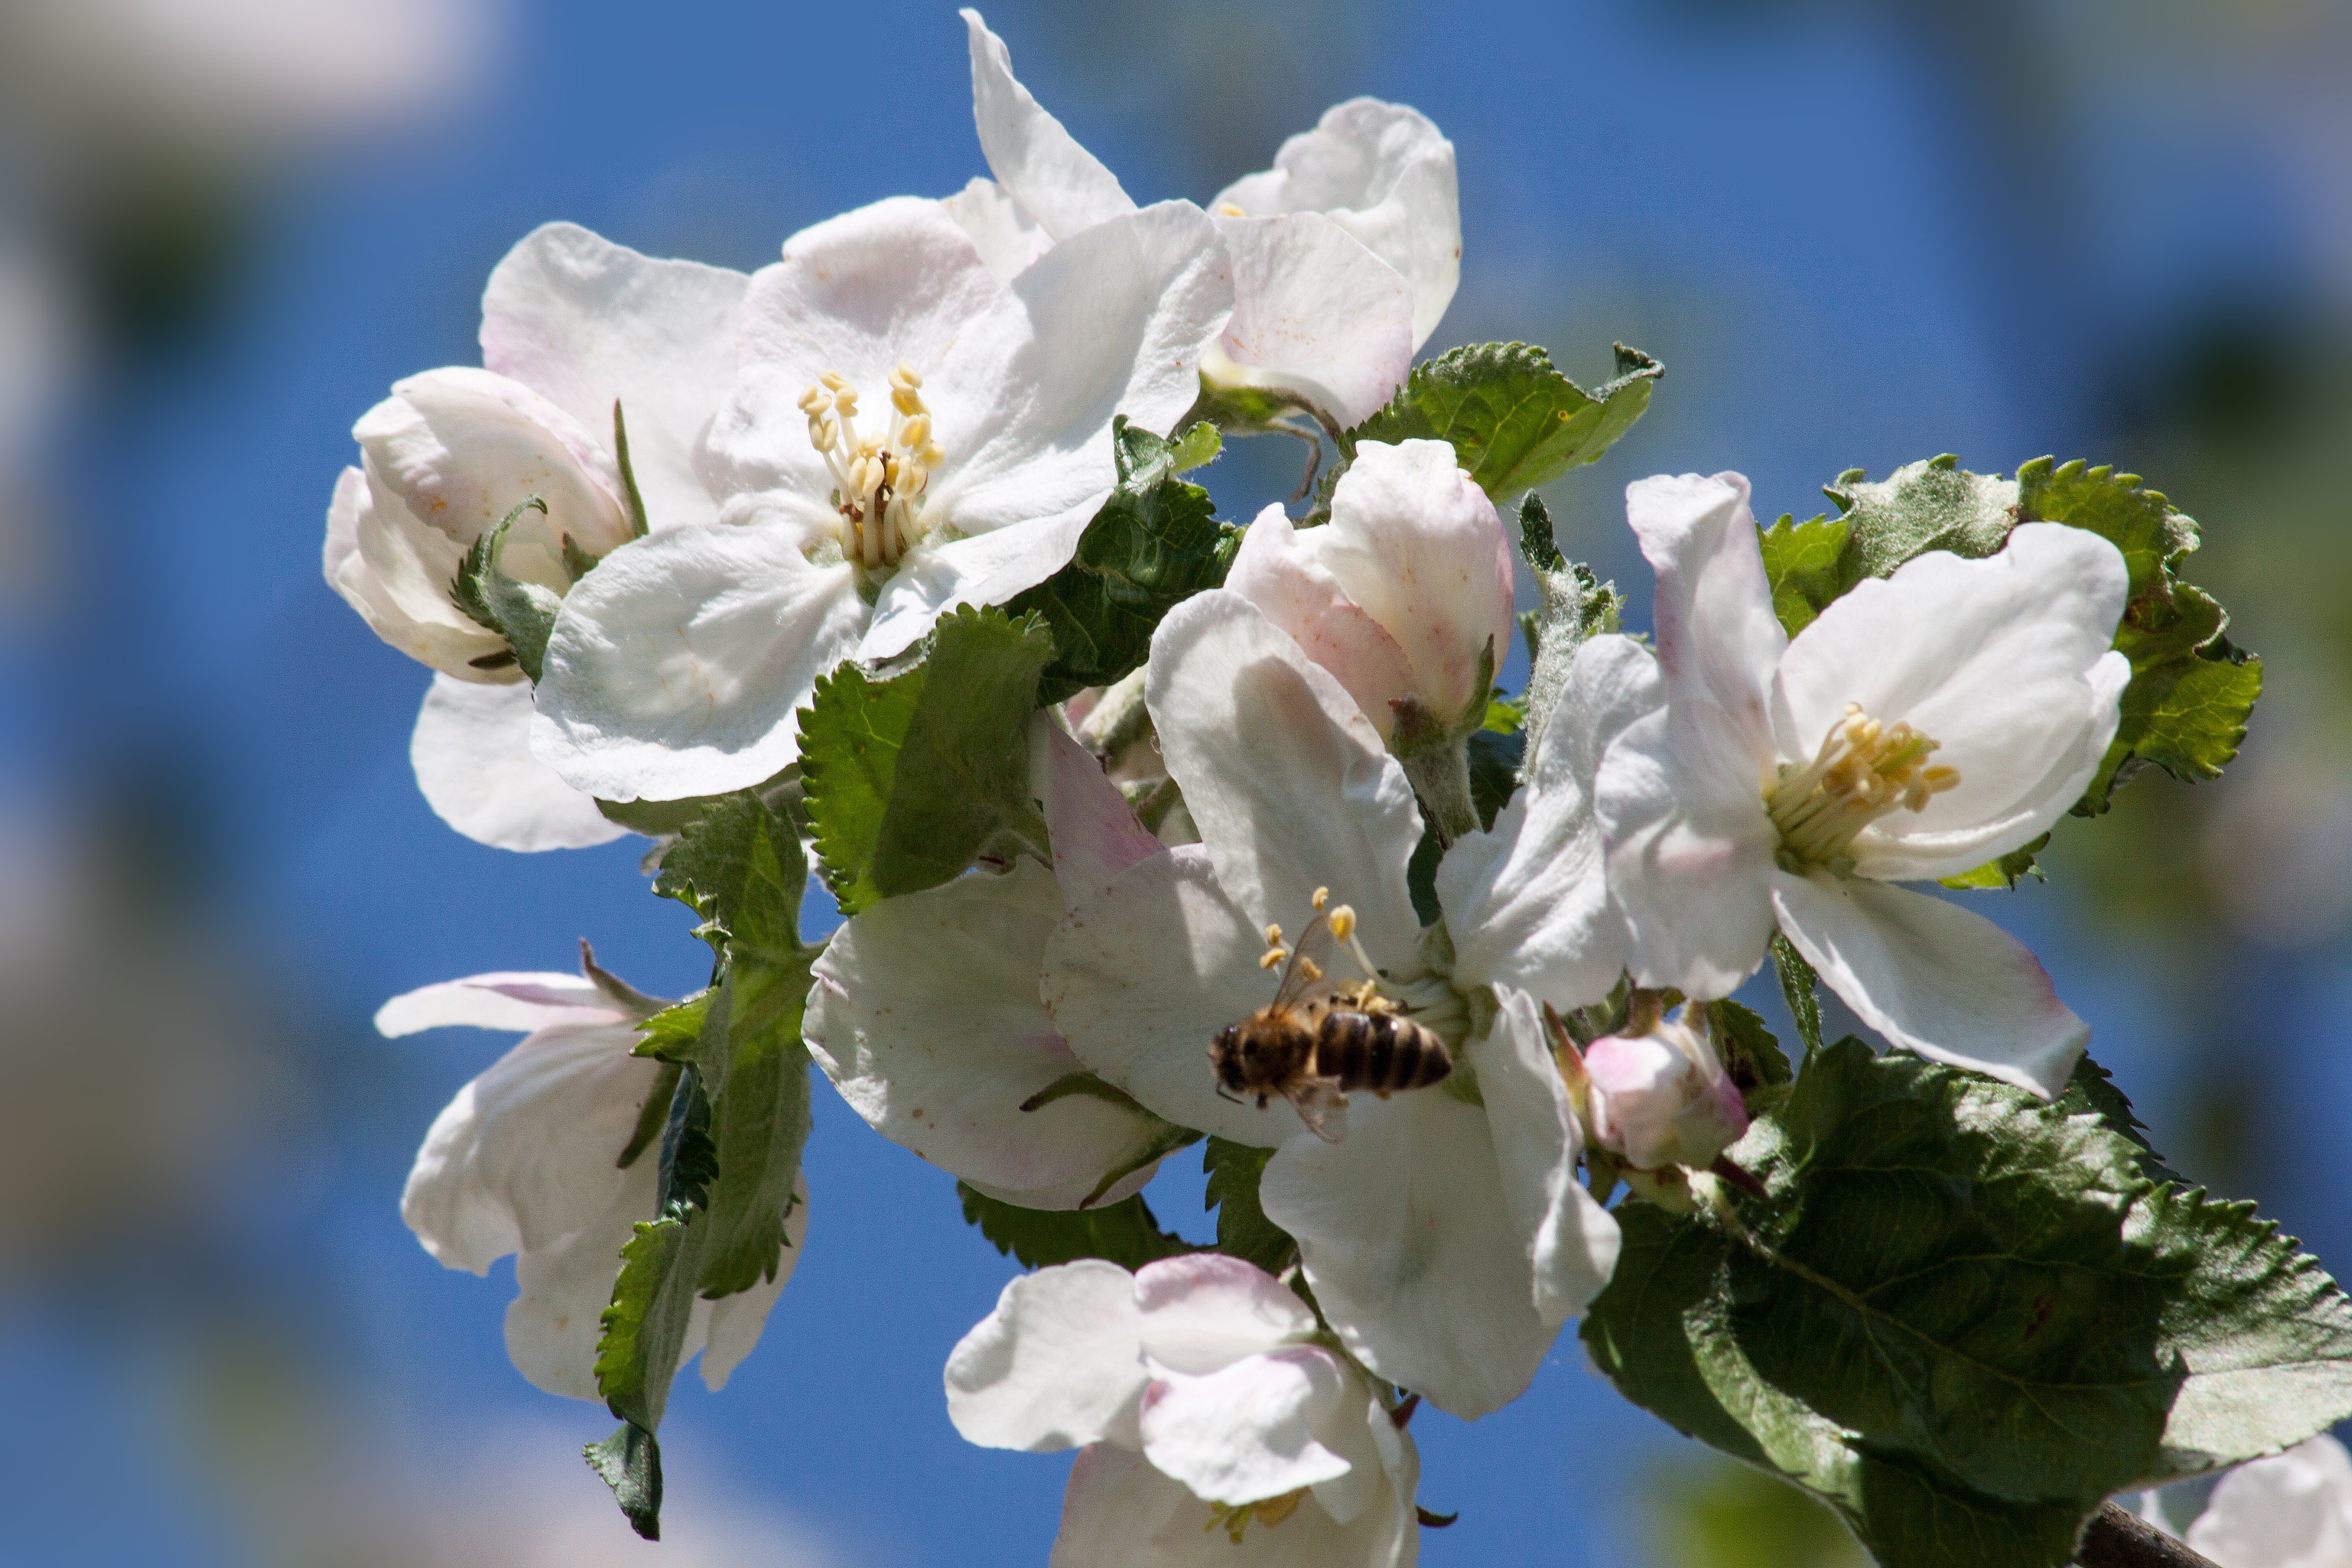
tree, nature, branch, blossom, plant, white, flower, petal, bloom, food, spring, produce, botany, pink, flora, sprout, wildflower, flowers, close up, one, shrub, smell, horticulture, awakening, macro photography, apple blossom, flowering plant, rose family, lenz, the four seasons, land plant